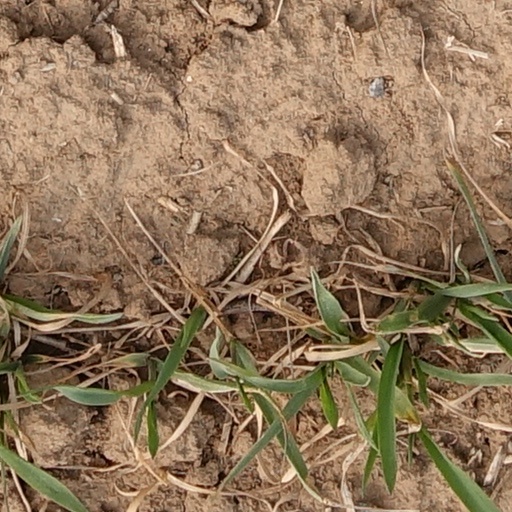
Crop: wheat